Belgian general strike of 1893

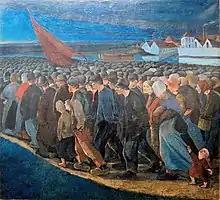
(1893) by Eugène Laermans

The general strike of 1893 was a major general strike in Belgium in April 1893 called by the Belgian Labour Party (POB–BWP) to pressure the government of Auguste Beernaert to introduce universal male suffrage in elections. The general strike was the first called in Belgium and a decisive moment for the nascent socialist movement in Belgium. According to the historian Carl J. Strikwerda, it was the first true general strike in the history of Europe.